Walter Liese

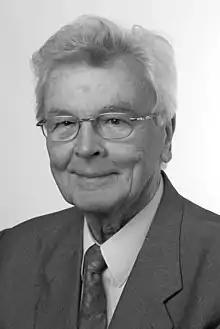

Walter Liese (31 January 1926 – 24 February 2023) was a German forestry and wood researcher and biologist, who was a distinguished "fellow" of the International Academy of Wood Science.